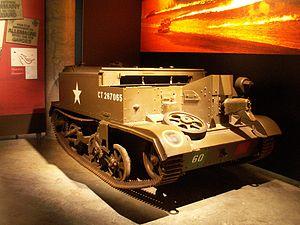
Le Petroleum Warfare Department était une organisation établie au Royaume-Uni en 1940 en réponse à la crise de l'invasion, pendant la Seconde Guerre mondiale quand il apparut que l'Allemagne allait envahir le pays. Le département fut initialement chargé de développer l'utilisation du pétrole comme arme de guerre et il supervisa la mise en place d'un large éventail d'armes incendiaires telles la fougasse incendiaire.